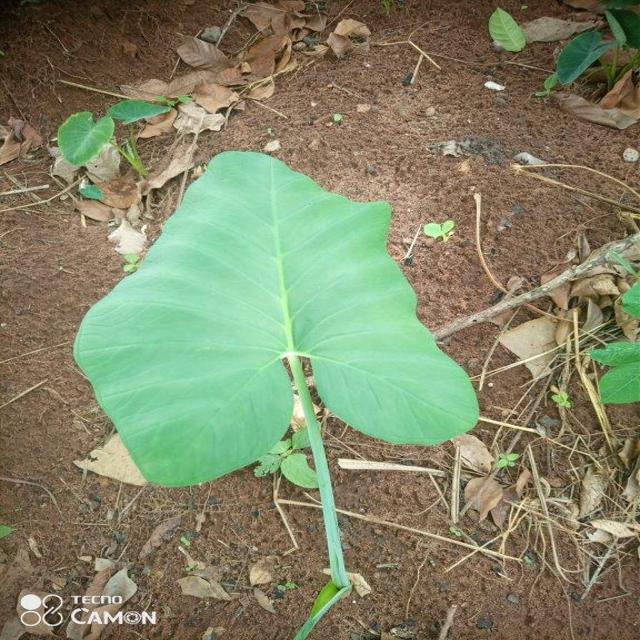
Label: Healthy